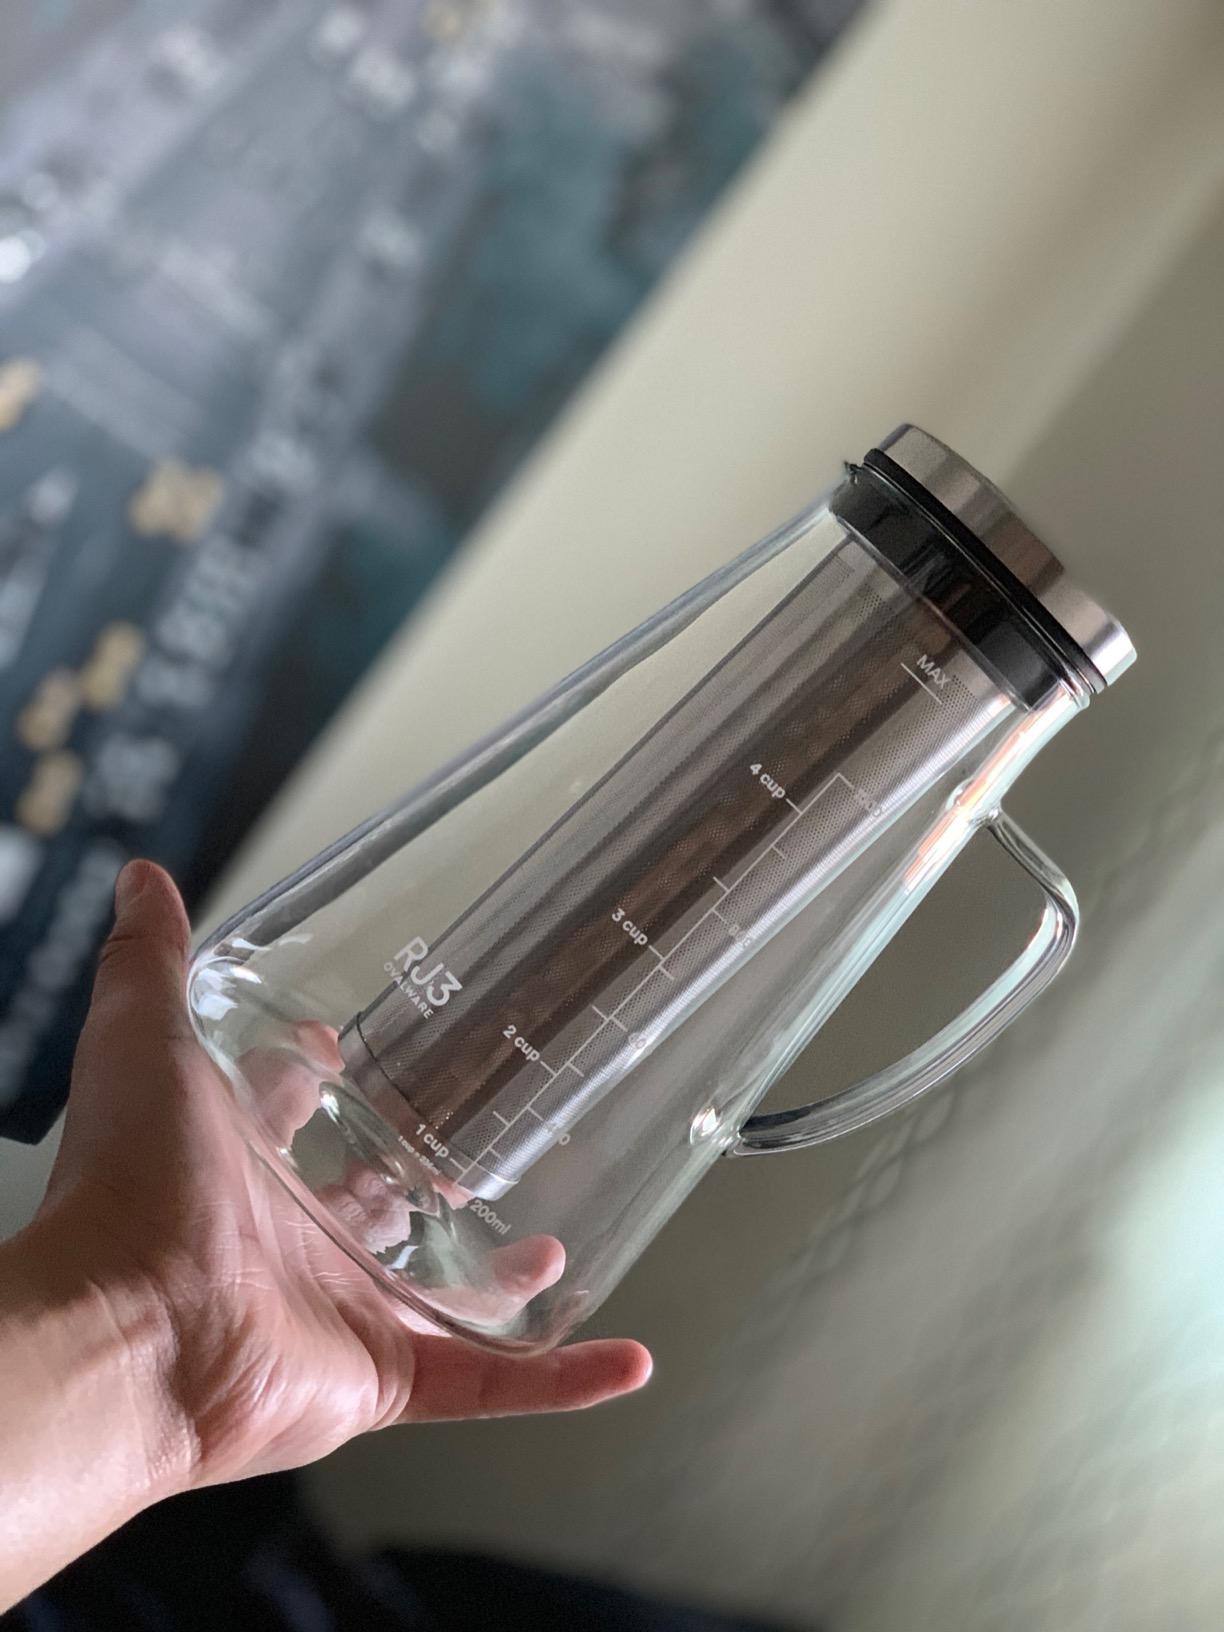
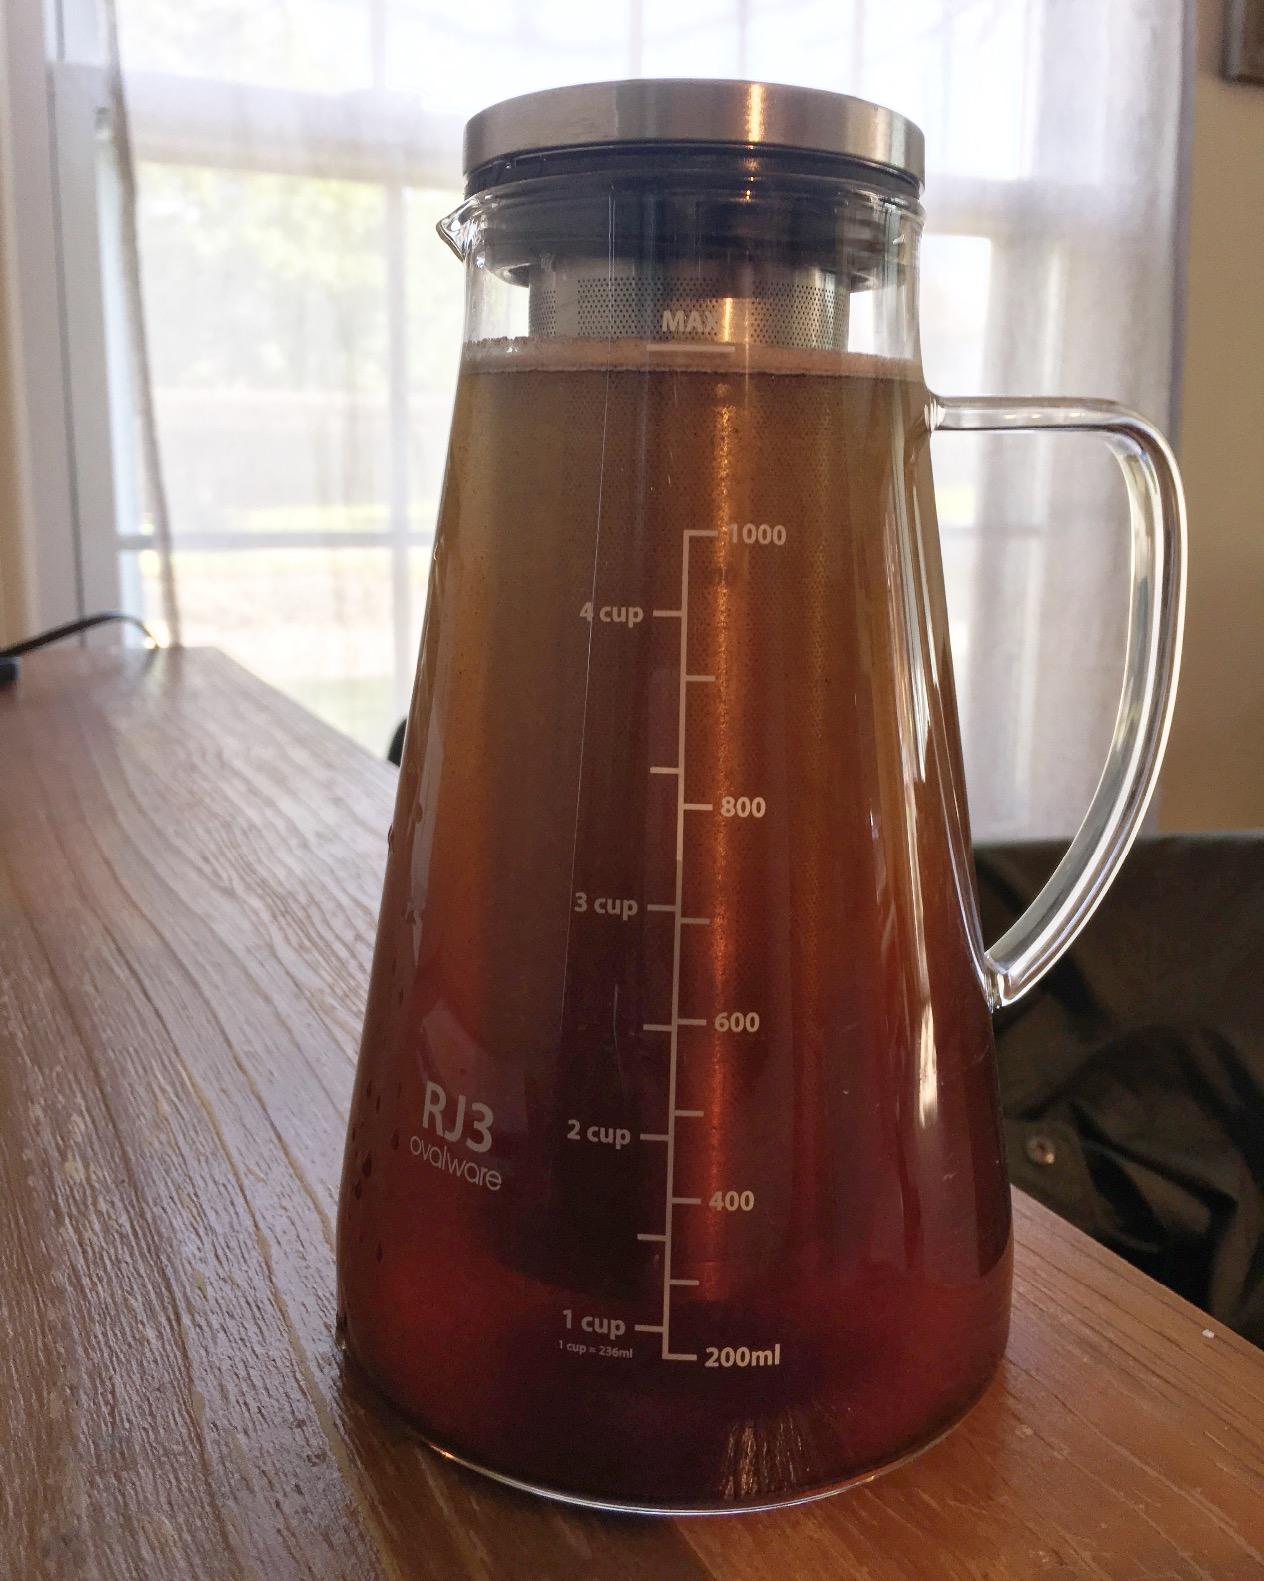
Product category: items_tea
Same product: yes